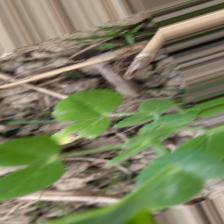
Label: Ascochyta blight